Gaby's Deli

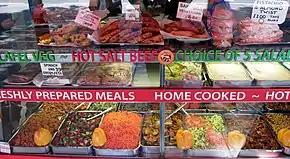
Prepared dishes on display in the window

Matthew Norman reviewed the restaurant for "The Daily Telegraph", giving it a rating of 9 out of 10. The dishes which he praised included bean and barley soup, chicken livers fried with onions, and a spinach salad. His party then ordered more food and he especially praised the salt beef: